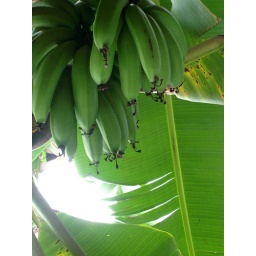
At my aunt's house. She has all sorts of fruit trees in her backyard.